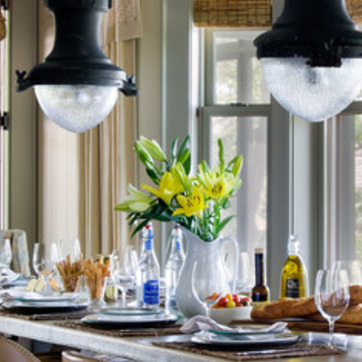
Material: foliage